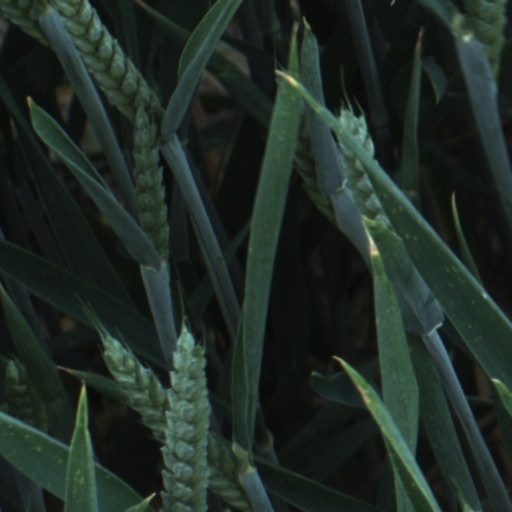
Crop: wheat